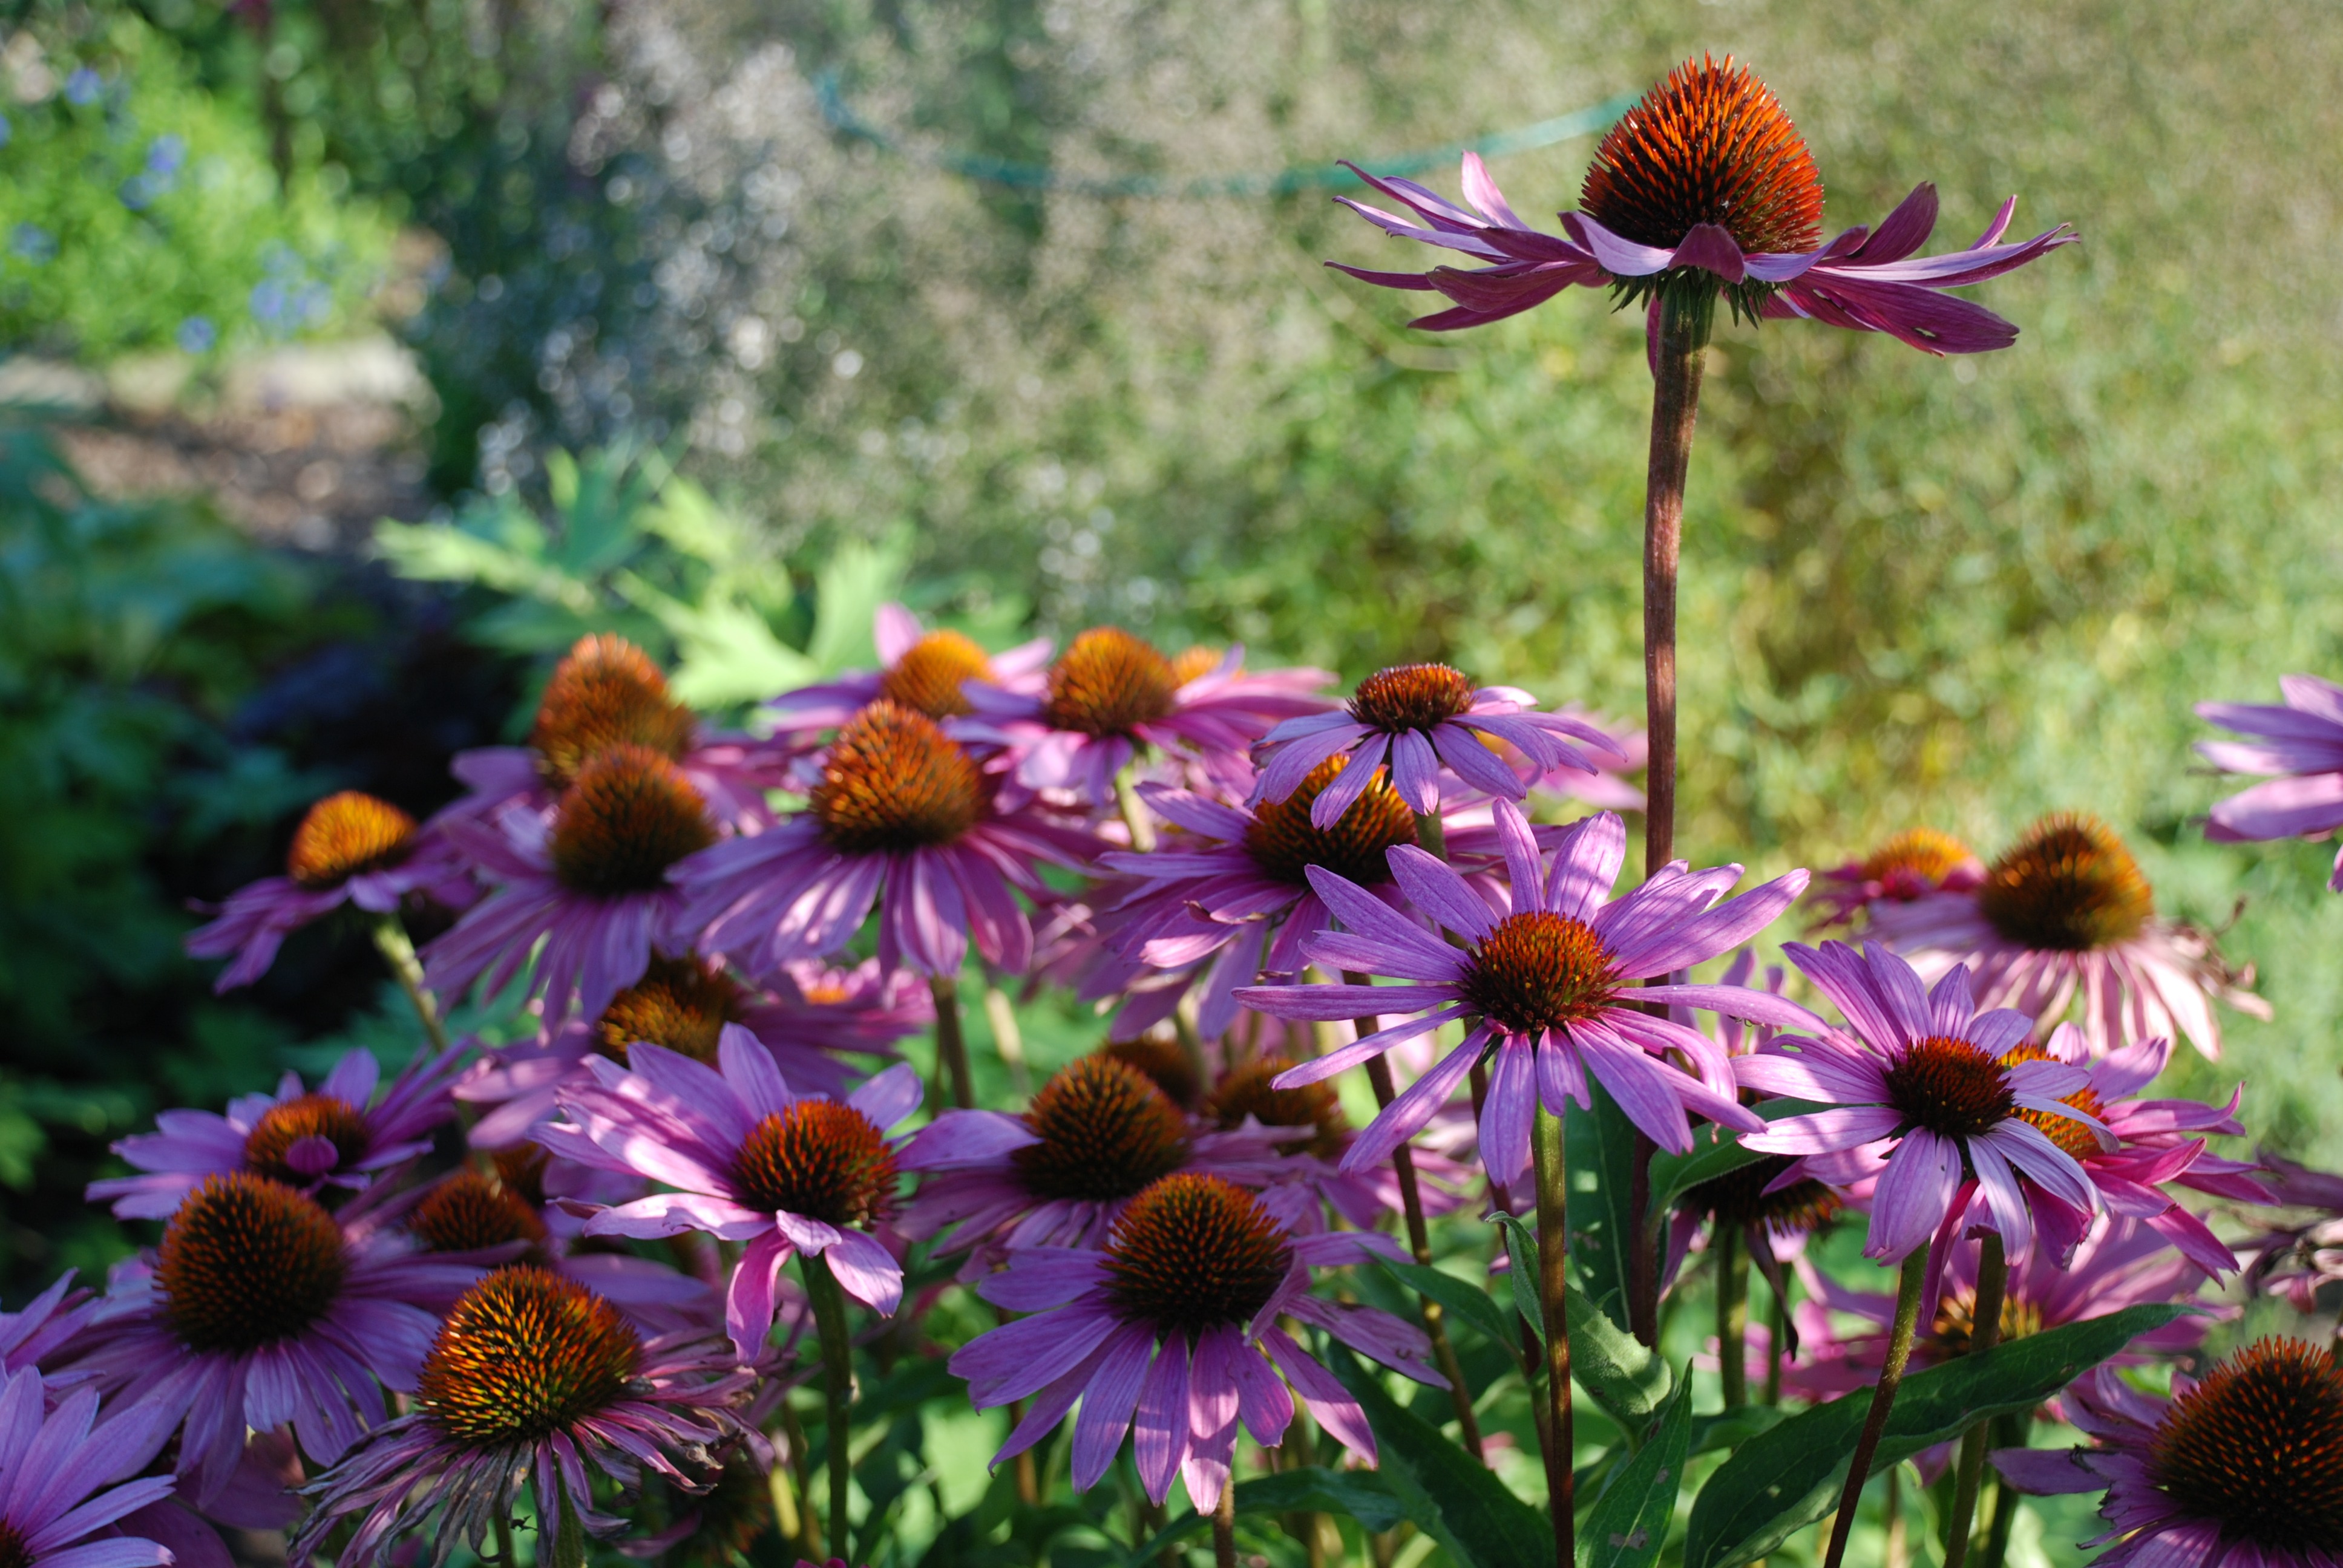
water, nature, grass, drop, plant, white, meadow, prairie, leaf, flower, petal, bush, bouquet, green, park, botany, garden, flora, plants, wildflower, gardening, violet, coneflower, common, lilac, anemones, flowering plant, daisy family, annual plant, land plant